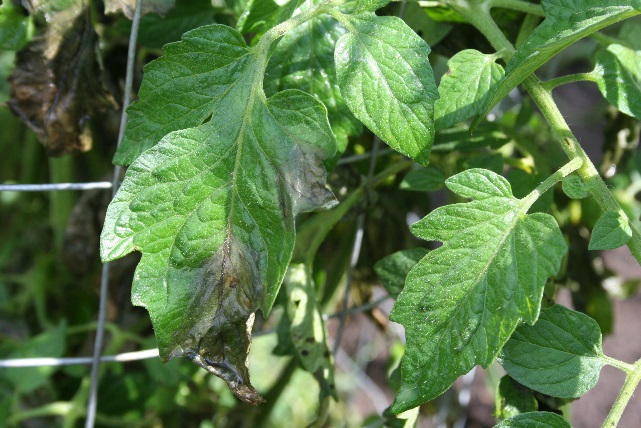
Labels: Potato leaf late blight